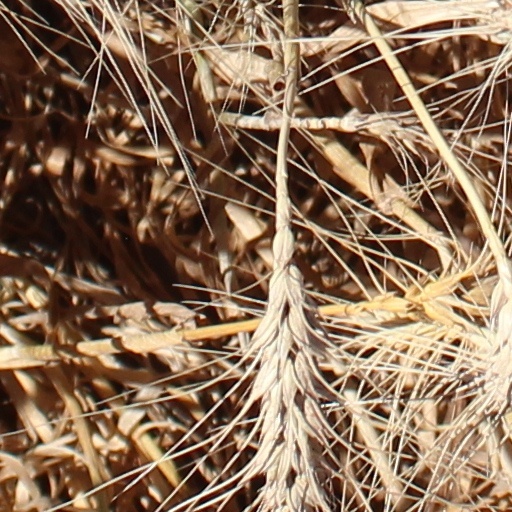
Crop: wheat